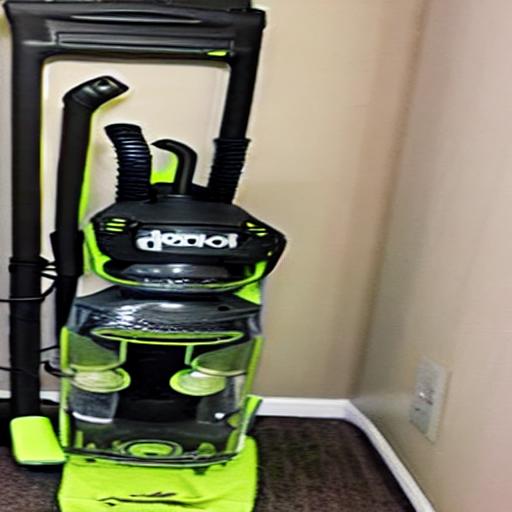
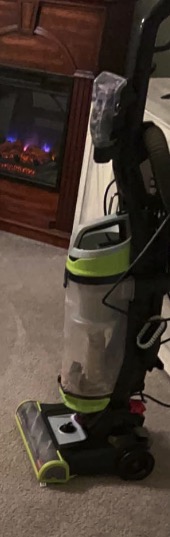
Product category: items_vacuum
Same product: no